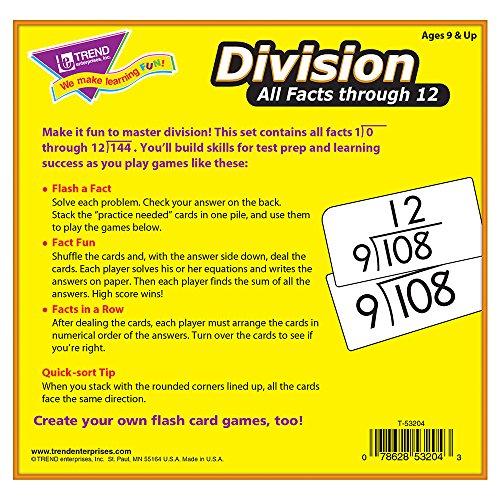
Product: Trend Enterprises Division 0-12 All Facts Skill Drill Flash Cards
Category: Toys & Games | Learning & Education | Flash Cards
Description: Complements TREND's Multiplication All Facts Skill Drill Flash Cards.
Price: $10.94
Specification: ProductDimensions:1.8x6.8x6.8inches|ItemWeight:1.09pounds|ShippingWeight:1.35pounds(Viewshippingratesandpolicies)|DomesticShipping:ItemcanbeshippedwithinU.S.|InternationalShipping:ThisitemcanbeshippedtoselectcountriesoutsideoftheU.S.LearnMore|ASIN:B0007WXPIA|Itemmodelnumber:T53204|Manufacturerrecommendedage:9-15years